Native American mascot controversy

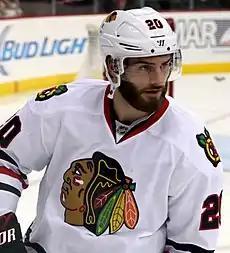
Blackhawks jersey worn by Brandon Saad (2014)

It is argued that the Chicago Blackhawks have escaped the scrutiny given to other teams using Native imagery because hockey is not a cultural force in the United States on the level of football. The National Congress of American Indians opposes the Blackhawks' logo, as it does all Native American mascots.